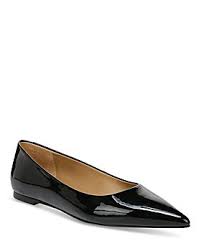
Label: Ballet Flat